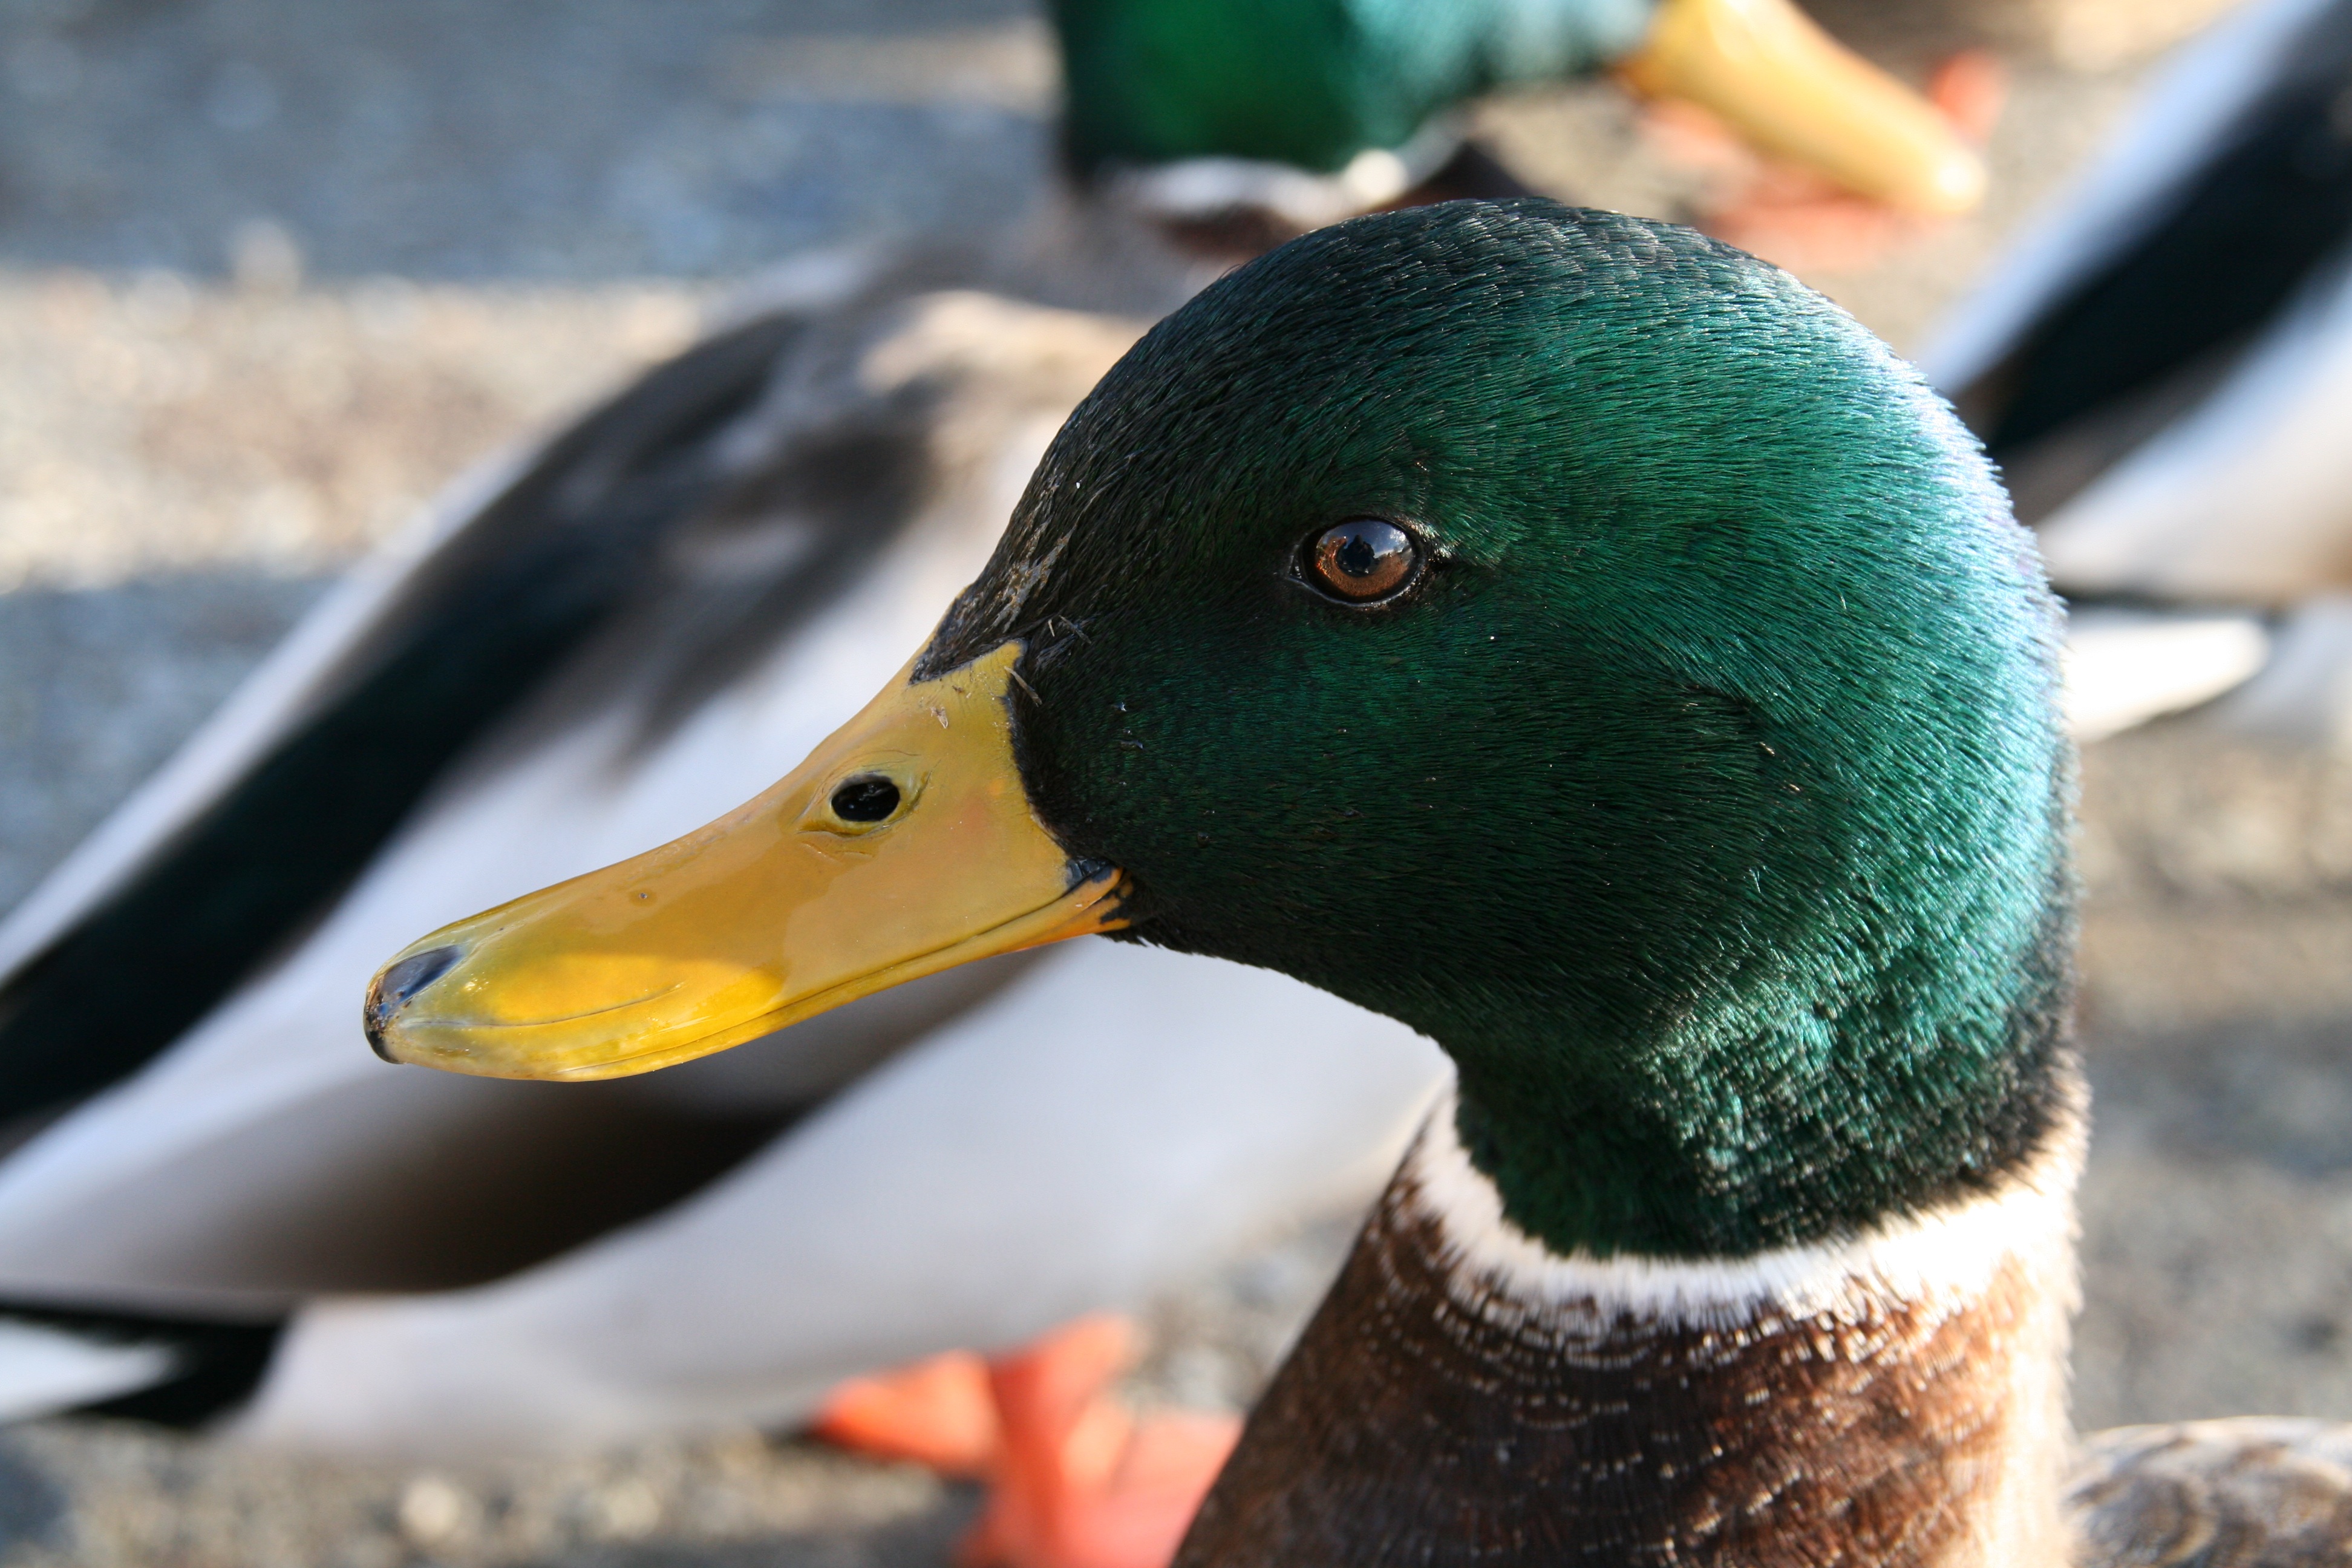
nature, bird, profile, wildlife, green, beak, colorful, fowl, fauna, poultry, close up, duck, head, vertebrate, waterfowl, waterbird, water bird, mallard, canard, mallard duck, ducks geese and swans